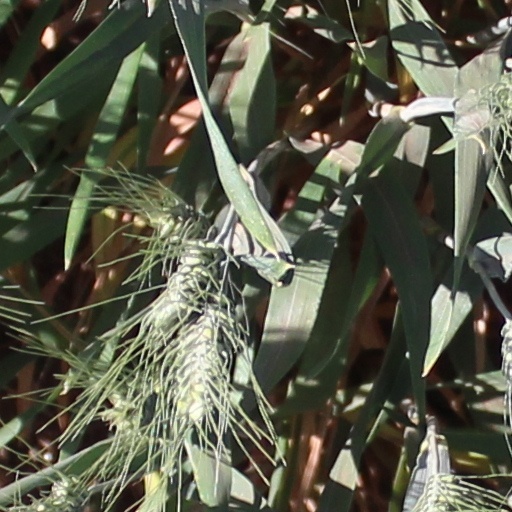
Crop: wheat